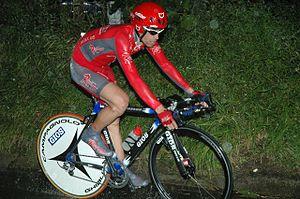
José Miguel Elías Galindo est un coureur cycliste espagnol, professionnel de 2003 à 2008.